Italians in the United States before 1880

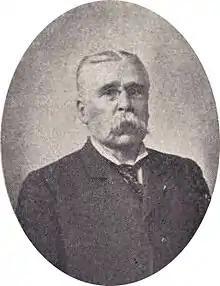
Colonel Luigi Palma di Cesnola commanded a Union cavalry unit during the war.

During this period Italian explorers continued to be active in the West. Alessandro Malaspina undertook a voyage around the world from 1786 to 1788, then, from 1789 to 1794, a scientific expedition (the Malaspina Expedition) throughout the Pacific Ocean, exploring and mapping much of the west coast of the Americas from Cape Horn to the Gulf of Alaska, crossing to Guam and the Philippines, and stopping in New Zealand, Australia, and Tonga. In 1822–23 the headwater region of the Mississippi was explored by Giacomo Beltrami in the territory that was later to become Minnesota, which named a county in his honor. In the U.S. Giacomo Beltrami also began visiting a number of cities. He eventually began a voyage down the Ohio River with the intention of following it to the Mississippi and then south to New Orleans, Louisiana. While on board he met with the prominent United States Indian agent, Lawrence Taliaferro, who was planning to travel upriver on the Mississippi. Beltrami soon became obsessed with the idea of finding the river's source. In 1823, the two later joined with Stephen H. Long as they traveled upriver to Fort Saint Anthony.